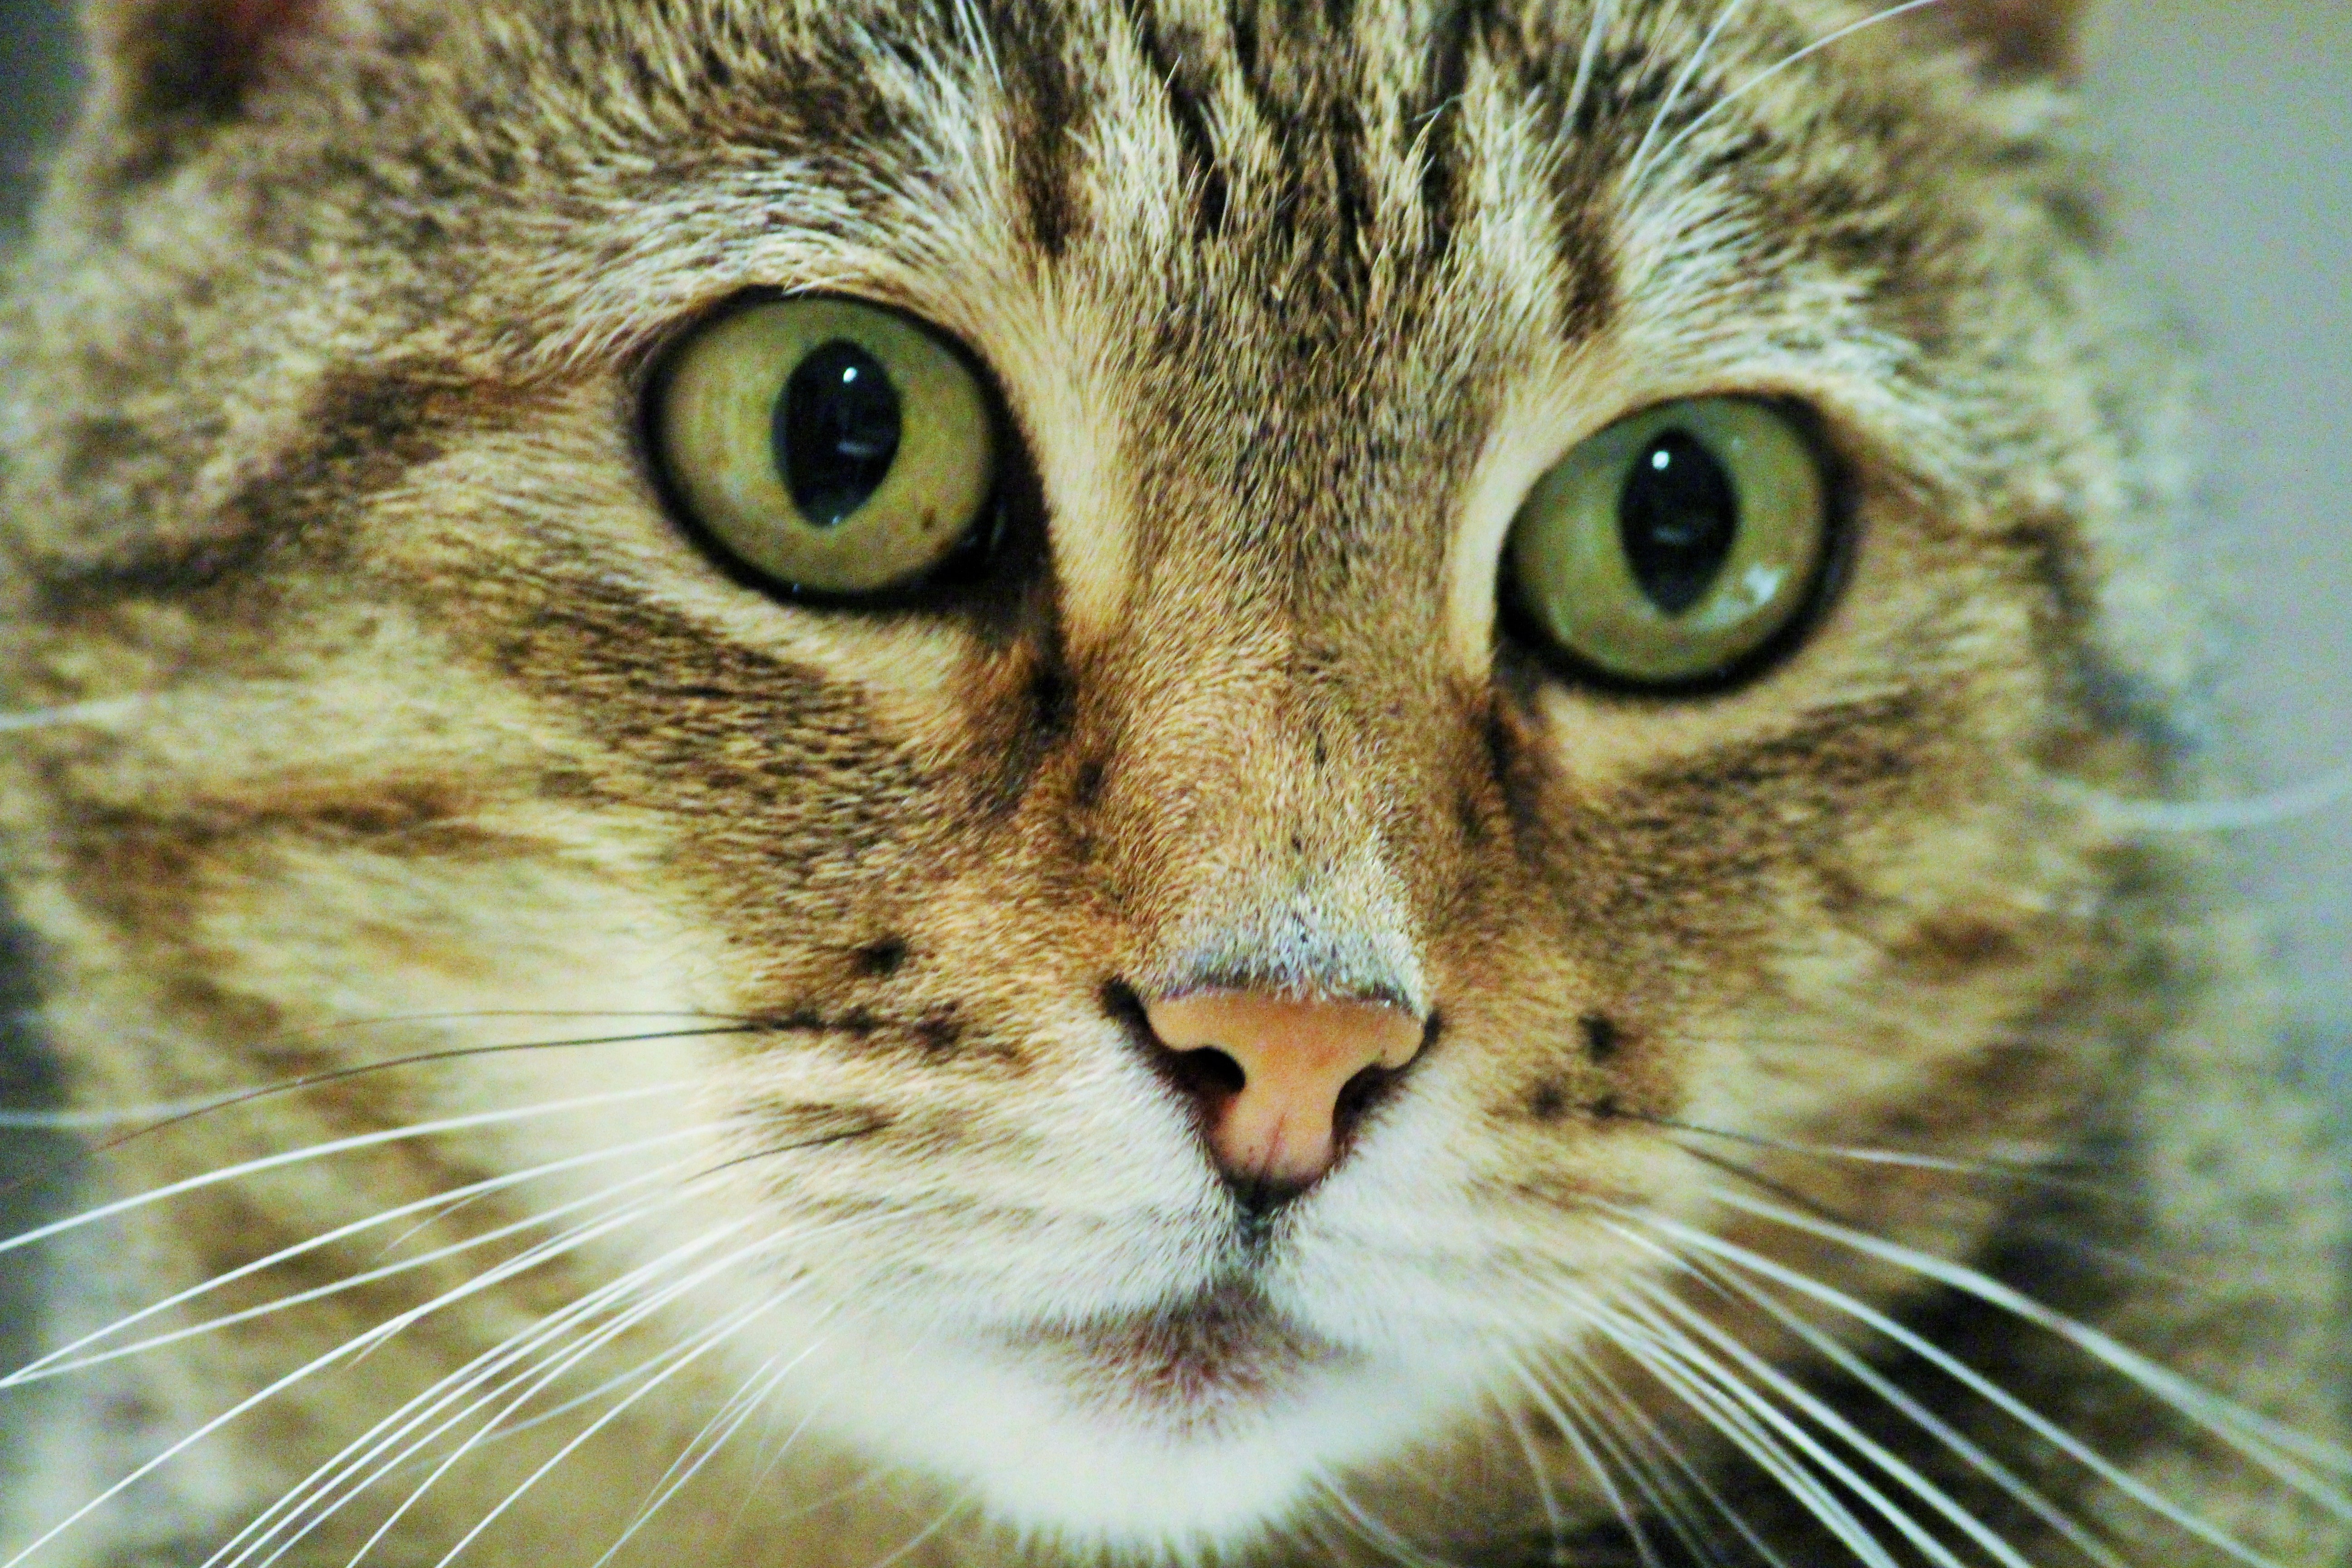
view, animal, cute, pet, portrait, cat, feline, mammal, close, fauna, close up, face, nose, eyes, whiskers, snout, adidas, head, vertebrate, cheeky, mieze, curious, animal world, domestic cat, wildlife photography, animal portrait, cat face, face cat, cat's eyes, datailaufnahme, vigilant, feel at home, interested, tabby cat, bengal, european shorthair, wild cat, small to medium sized cats, cat like mammal, carnivoran, domestic short haired cat, pixie bob, rusty spotted cat, ocicat, toyger